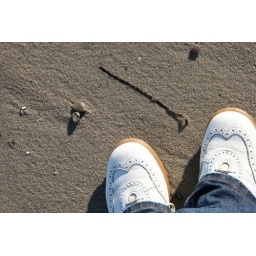
walking in the sand